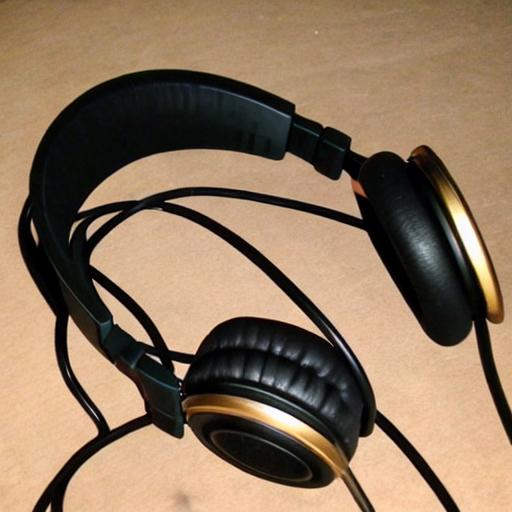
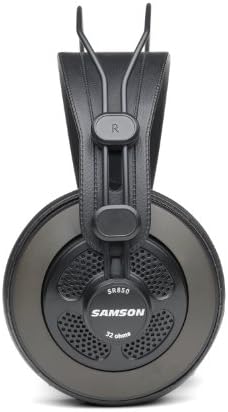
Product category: headphones
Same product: no